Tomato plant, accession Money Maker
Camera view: vertical (180 deg); turntable rotation: 60 degrees
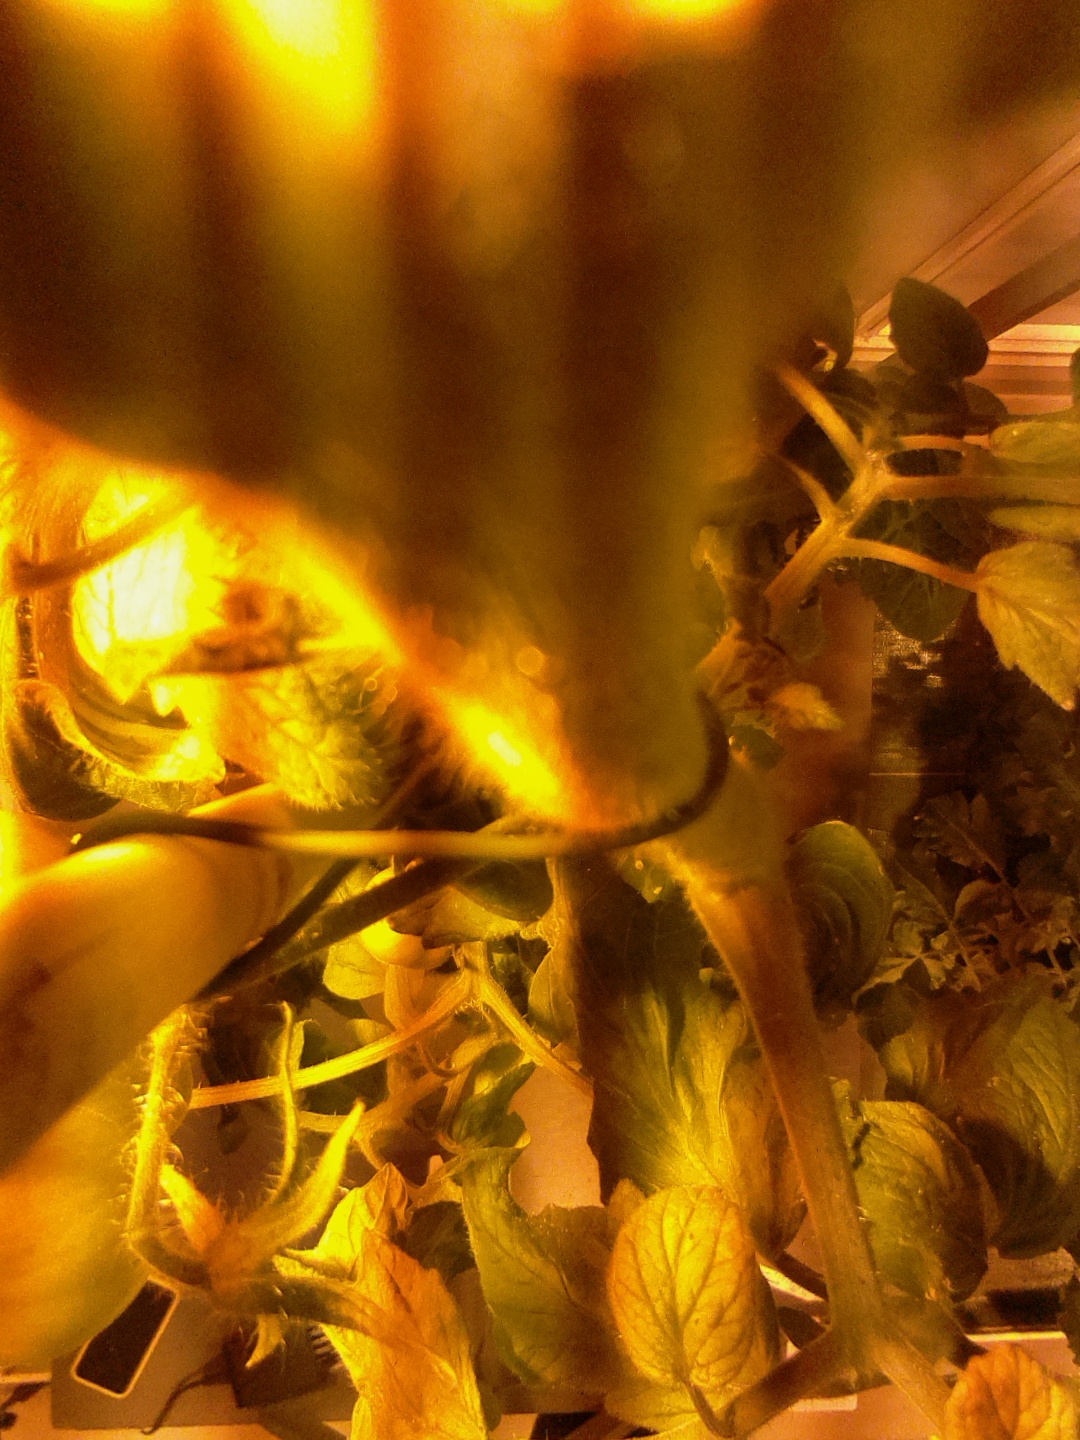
BBCH growth stage 72: 20%-30% of final fruit size